The Good Old Days: The Love of AA

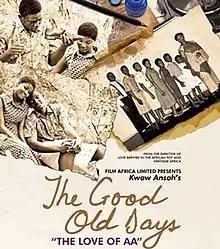
Film poster

The Good Old Days: The Love of AA is a 2010 Ghanaian romance film which tells a story about two friends who fell in love with each other from their days of Senior High School. It was directed by Kwaw Ansah and released in 2010.